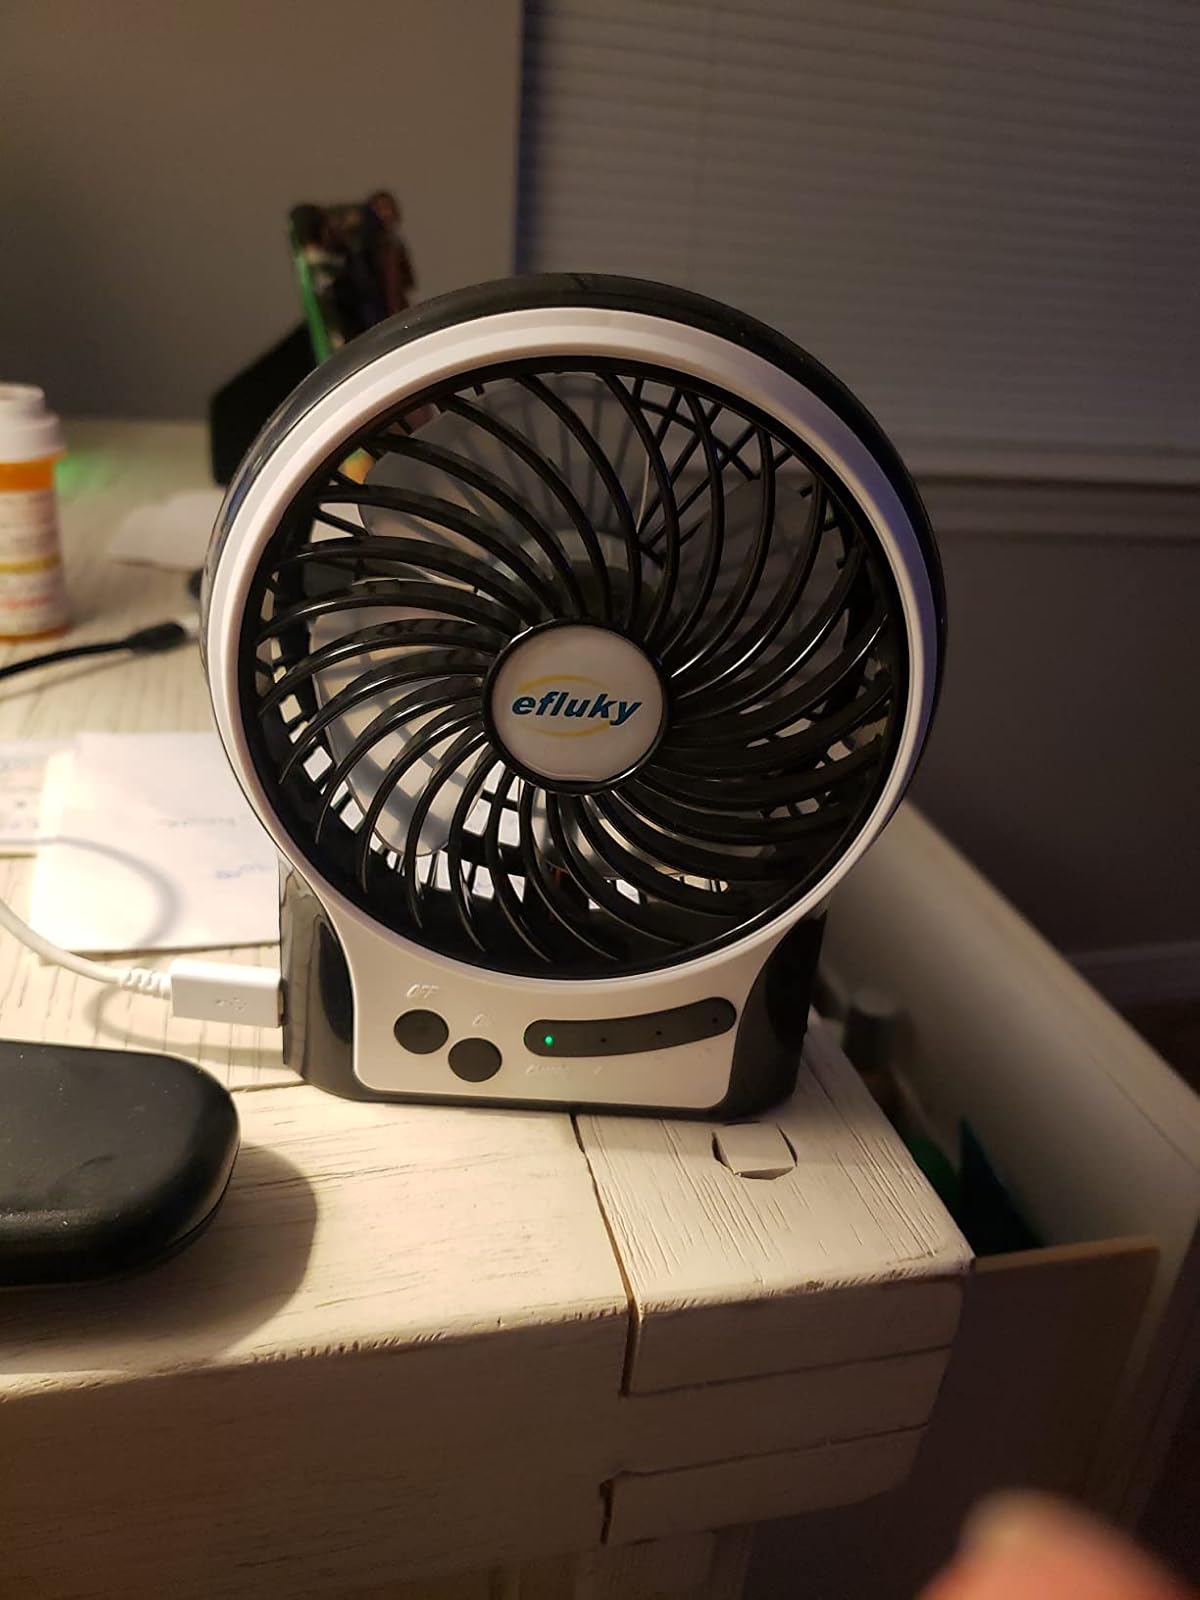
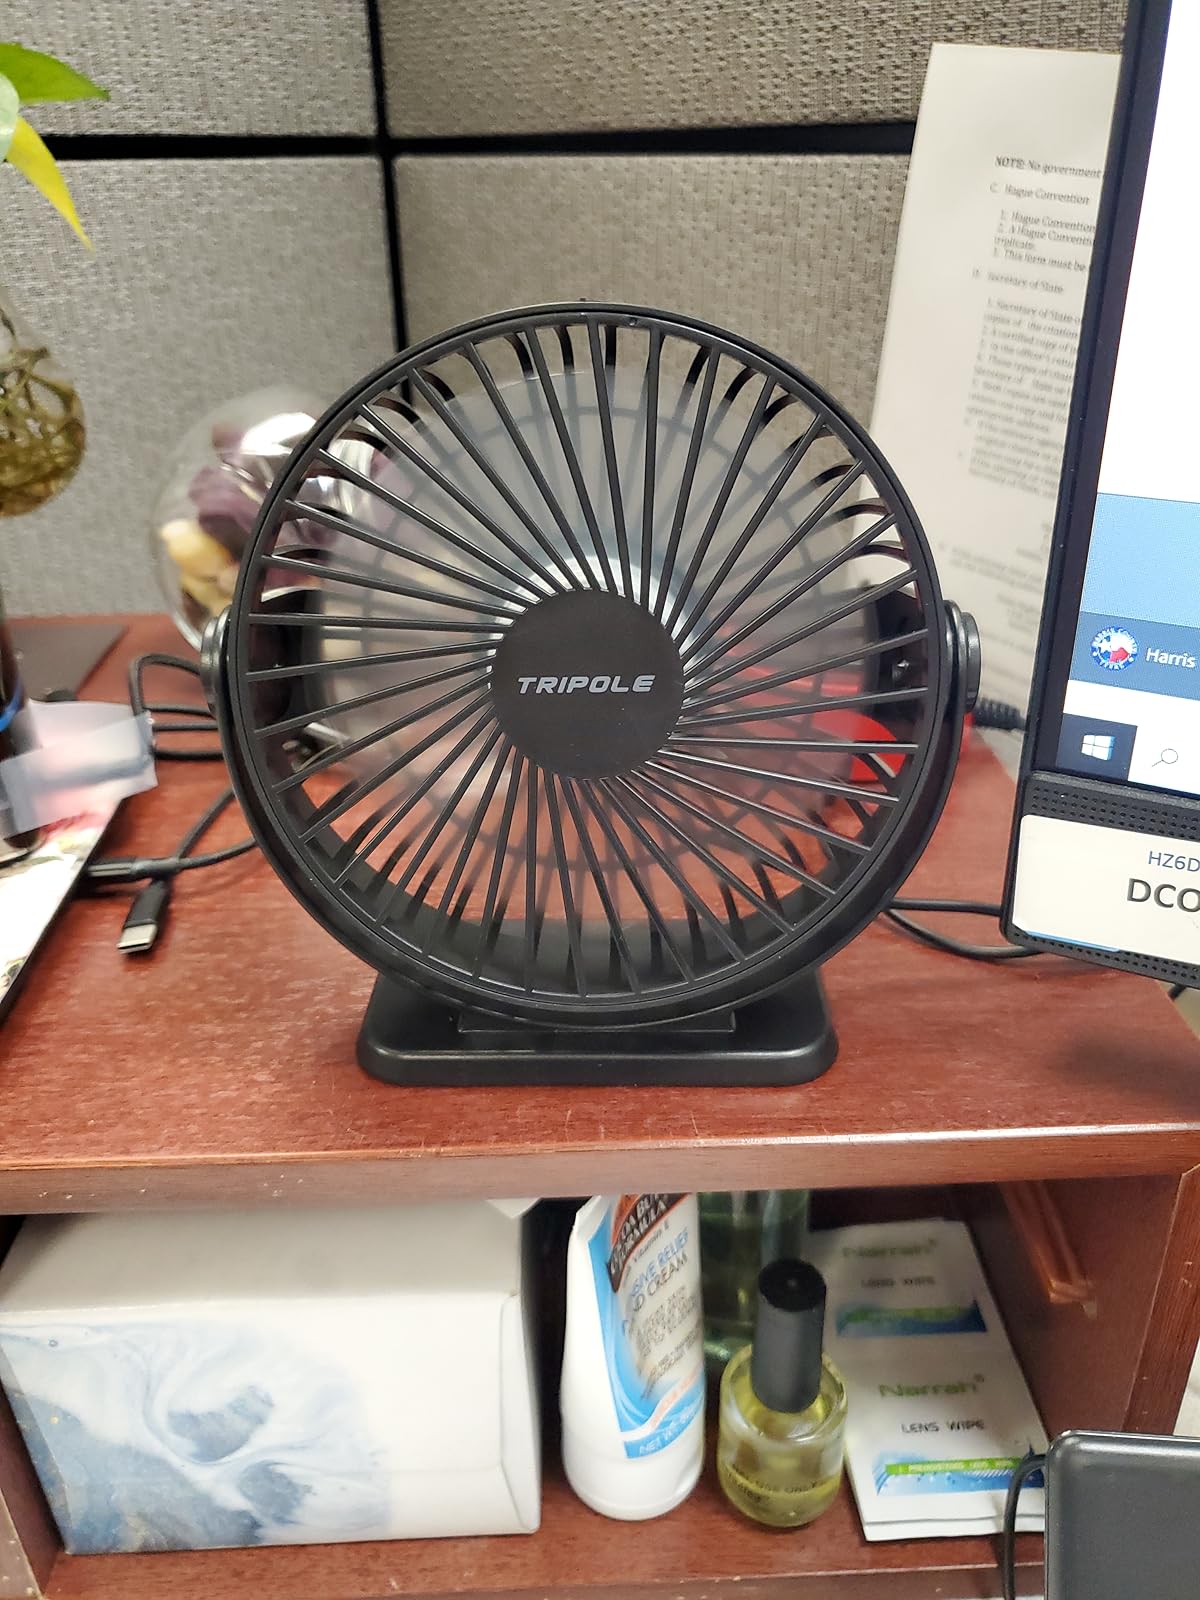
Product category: fan
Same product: no